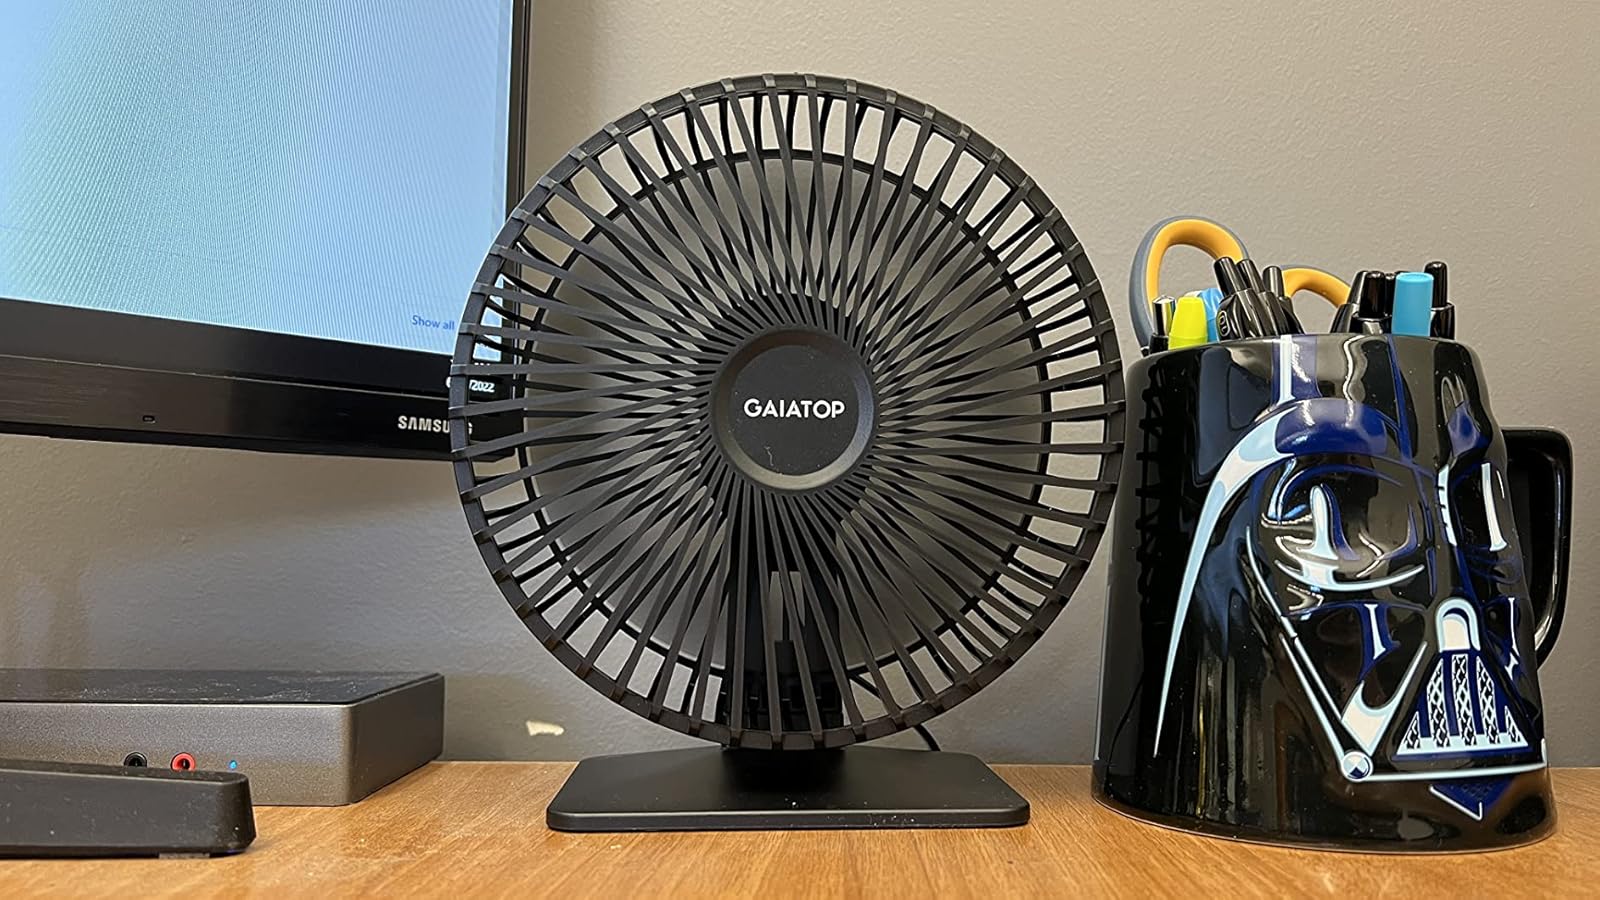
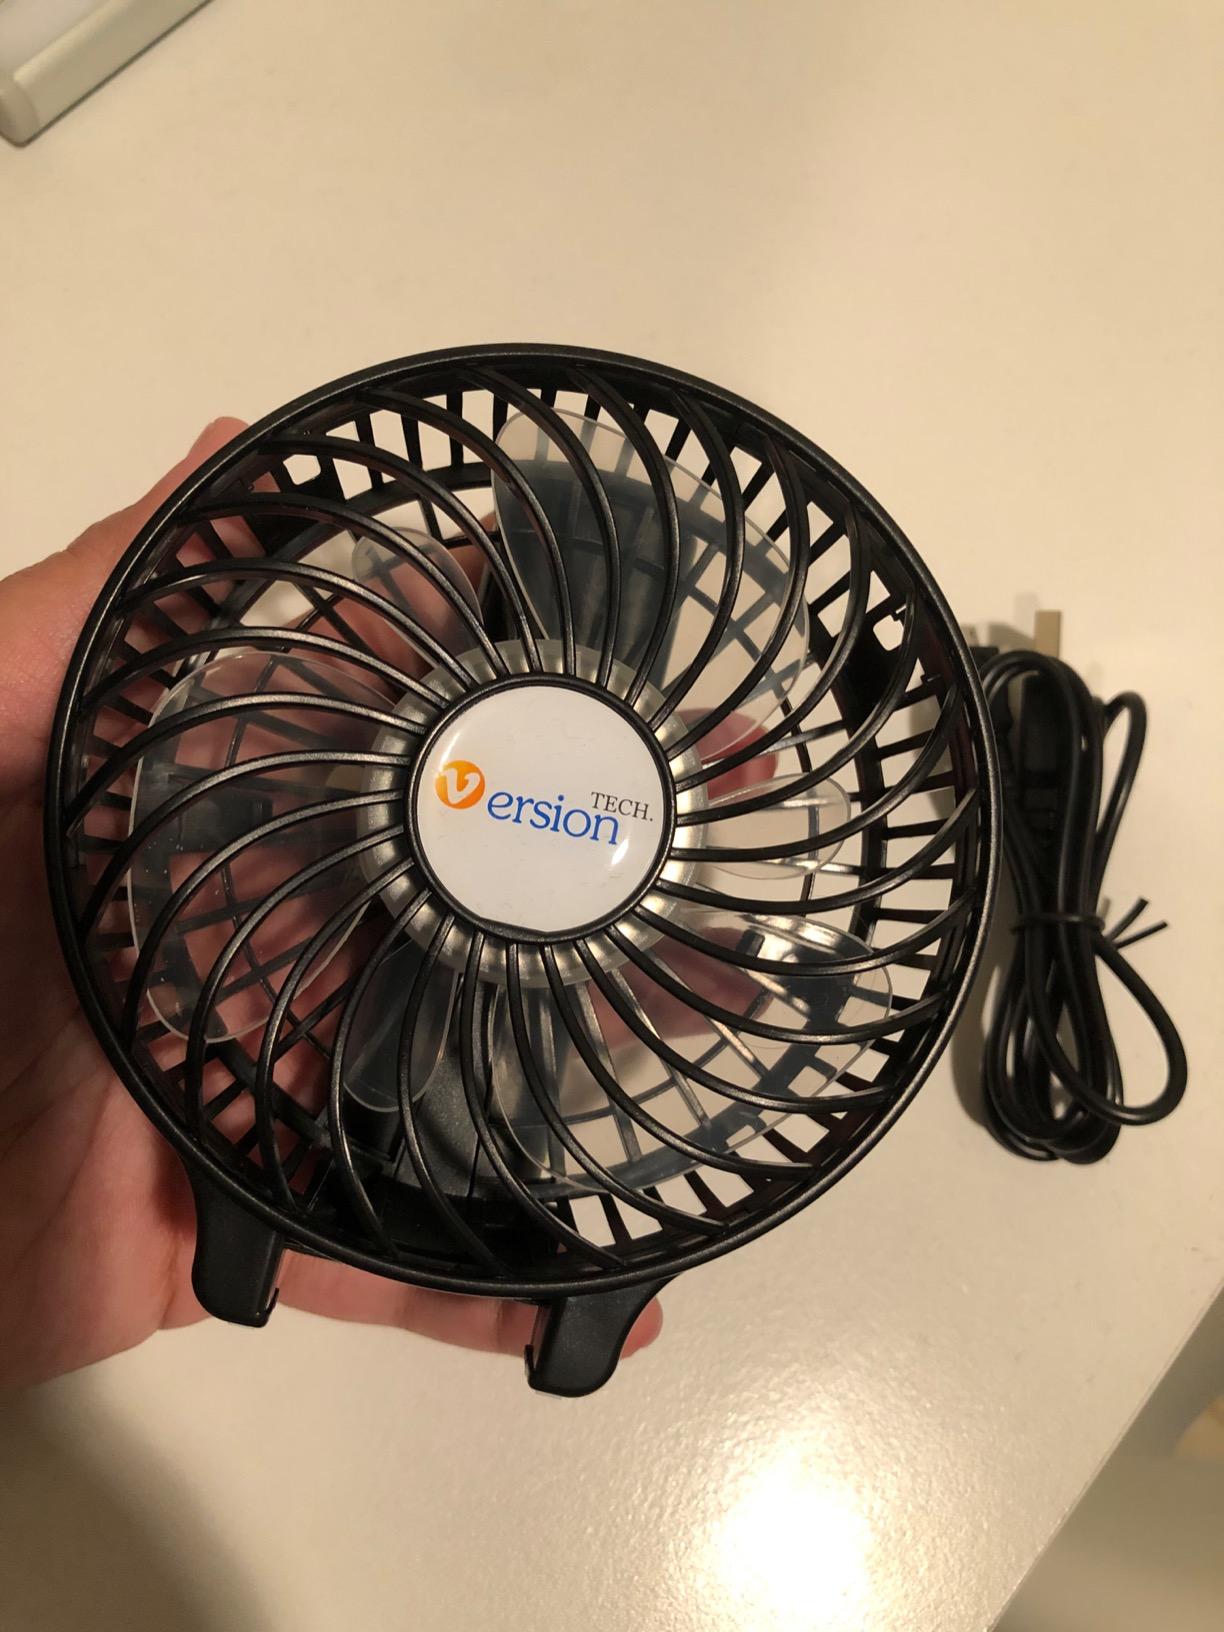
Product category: fan
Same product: no